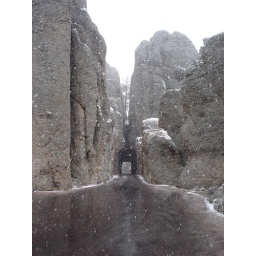
a tunnel dug out of a mountain in the black hills.